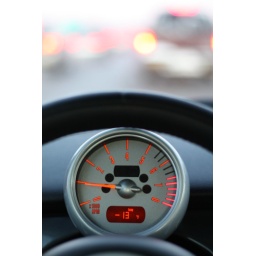
Playing with my 50mm F1.8 lens while sitting in traffic waiting to cross a bridge. Bit nippy this morning....